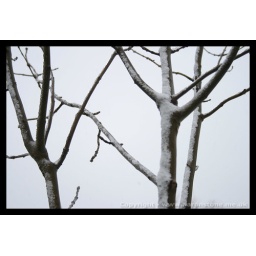
Looking up at a tree from the direction the snow was falling, against the white background, the branches stand out. A021001050